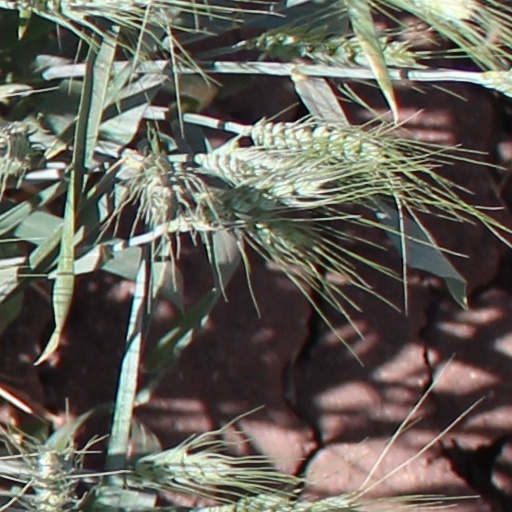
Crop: wheat